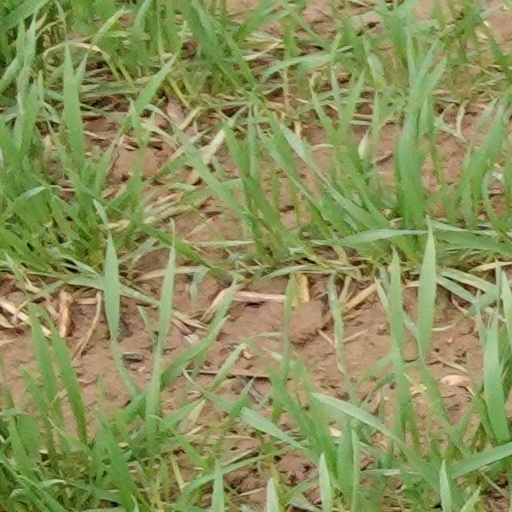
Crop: wheat